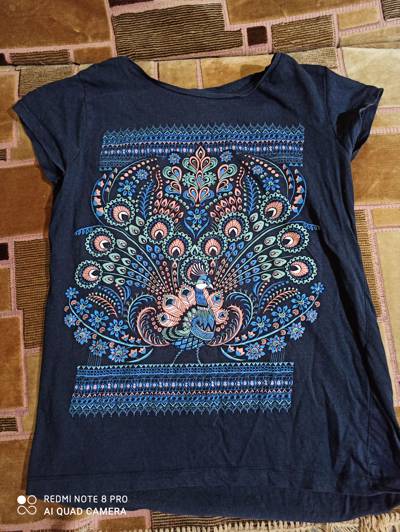
Waste category: clothes